Claerwen

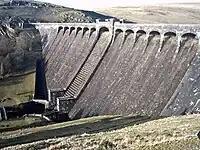
Downstream face of Claerwen Dam

The dam took six years to complete and is almost twice the size of the other dams in the Elan valley. The Claerwen reservoir is almost the size of all the other reservoirs in the Elan Valley system combined. Officially commissioned by Queen Elizabeth II in 1952, it was one of her first royal engagements as monarch.